Galway to Clifden Railway

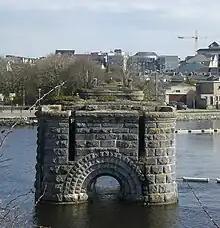
Piers of the bridge over the Corrib in Galway

The Connemara Railway was single-track in the broad gauge of , or "Irish gauge". The starting point was Galway train station. While still in the city, the route passed under Prospect Hill in the railway's only tunnel, which was actually a covered incision. The railway crossed the River Corrib on the largest bridge structure on the line and left Galway in a north-westerly direction. Following the bank of Lough Corrib via and , it first led to Oughterard. From there it went through the sparsely populated heartland of Connemara along the banks of Lough Bofin and Lough Ardderry to Maam Cross, an important intersection with national roads. On the southern edge of the Joyce Country, within sight of the Twelve Bens, it continued through Recess, County Galway, where the railway hotel was, and Loughs Derryclare and Ballynahinch. After , the terminus at Clifden was reached. There were a total of 41 bridges and culverts along the route. The stations of Moycullen, Oughterard, Maam Cross and Recess were designed as crossing stations with two platforms. The end of the line at Clifden had a single platform, yard, turntable, goods shed, and a locomotive shed.